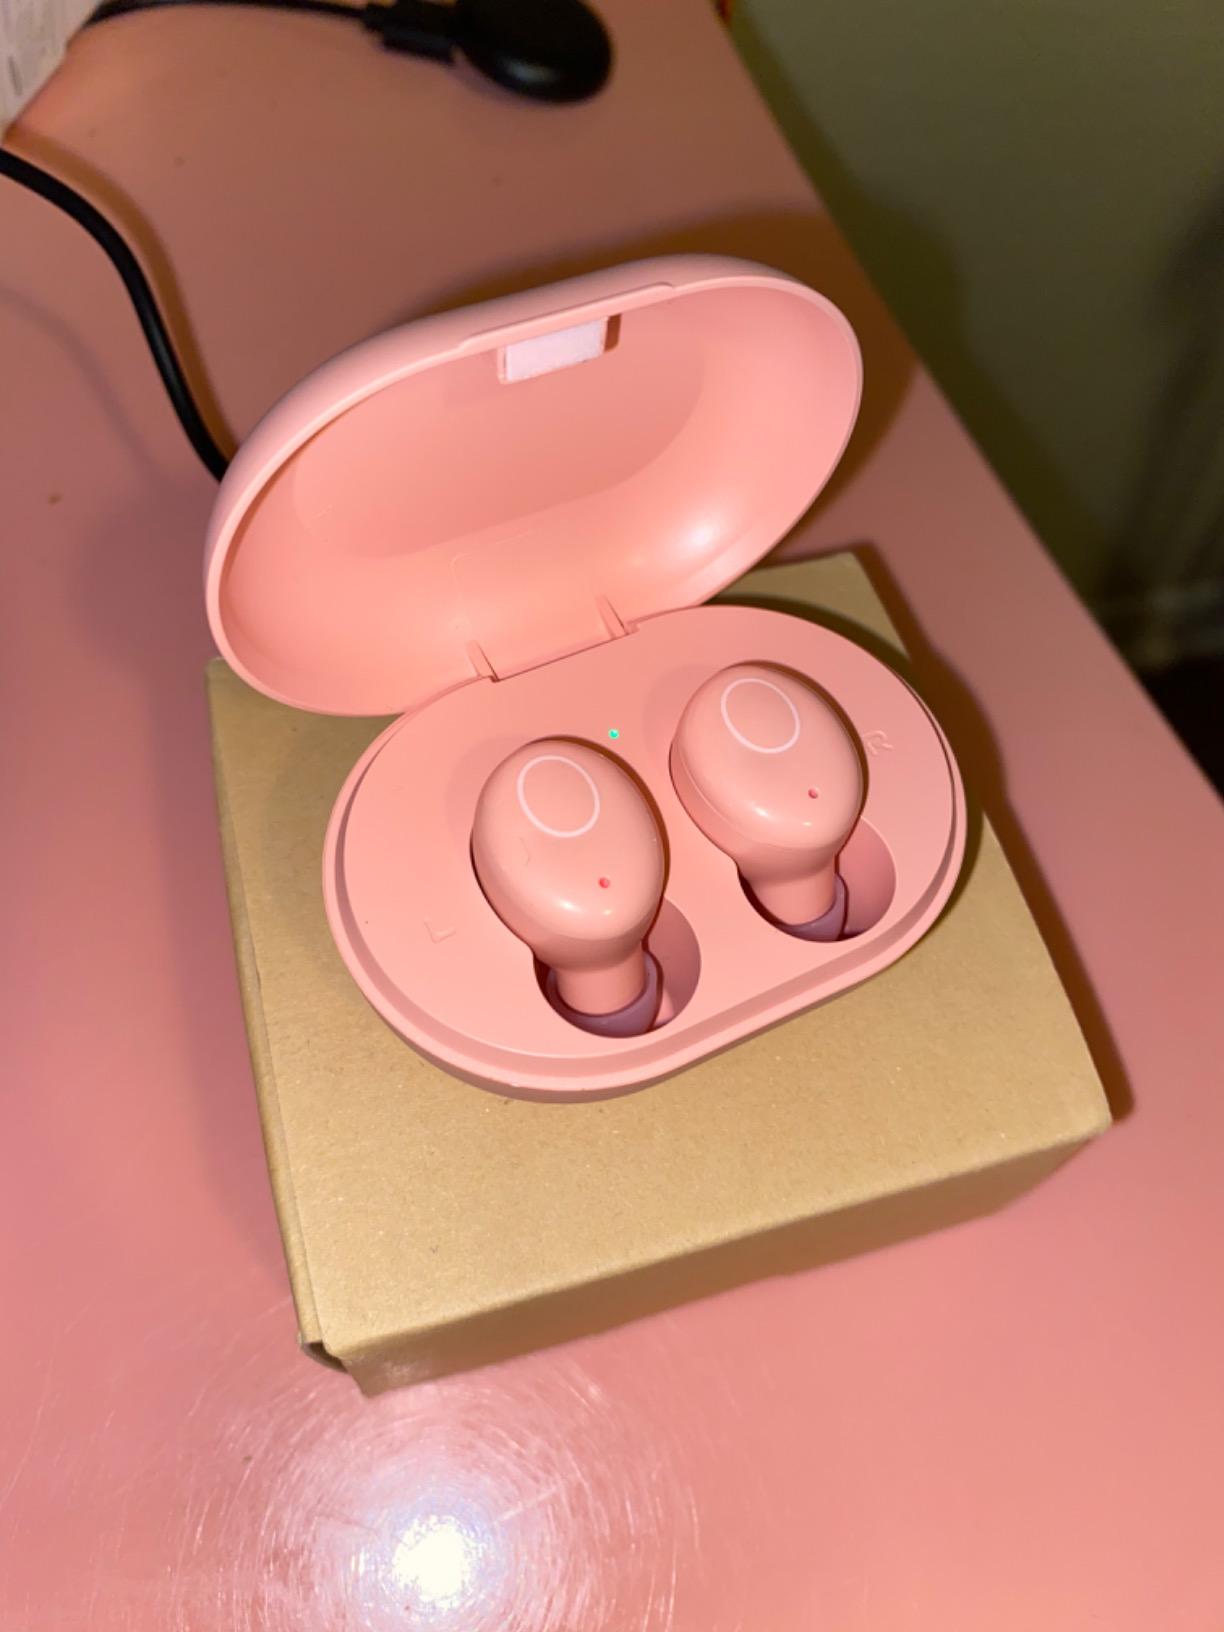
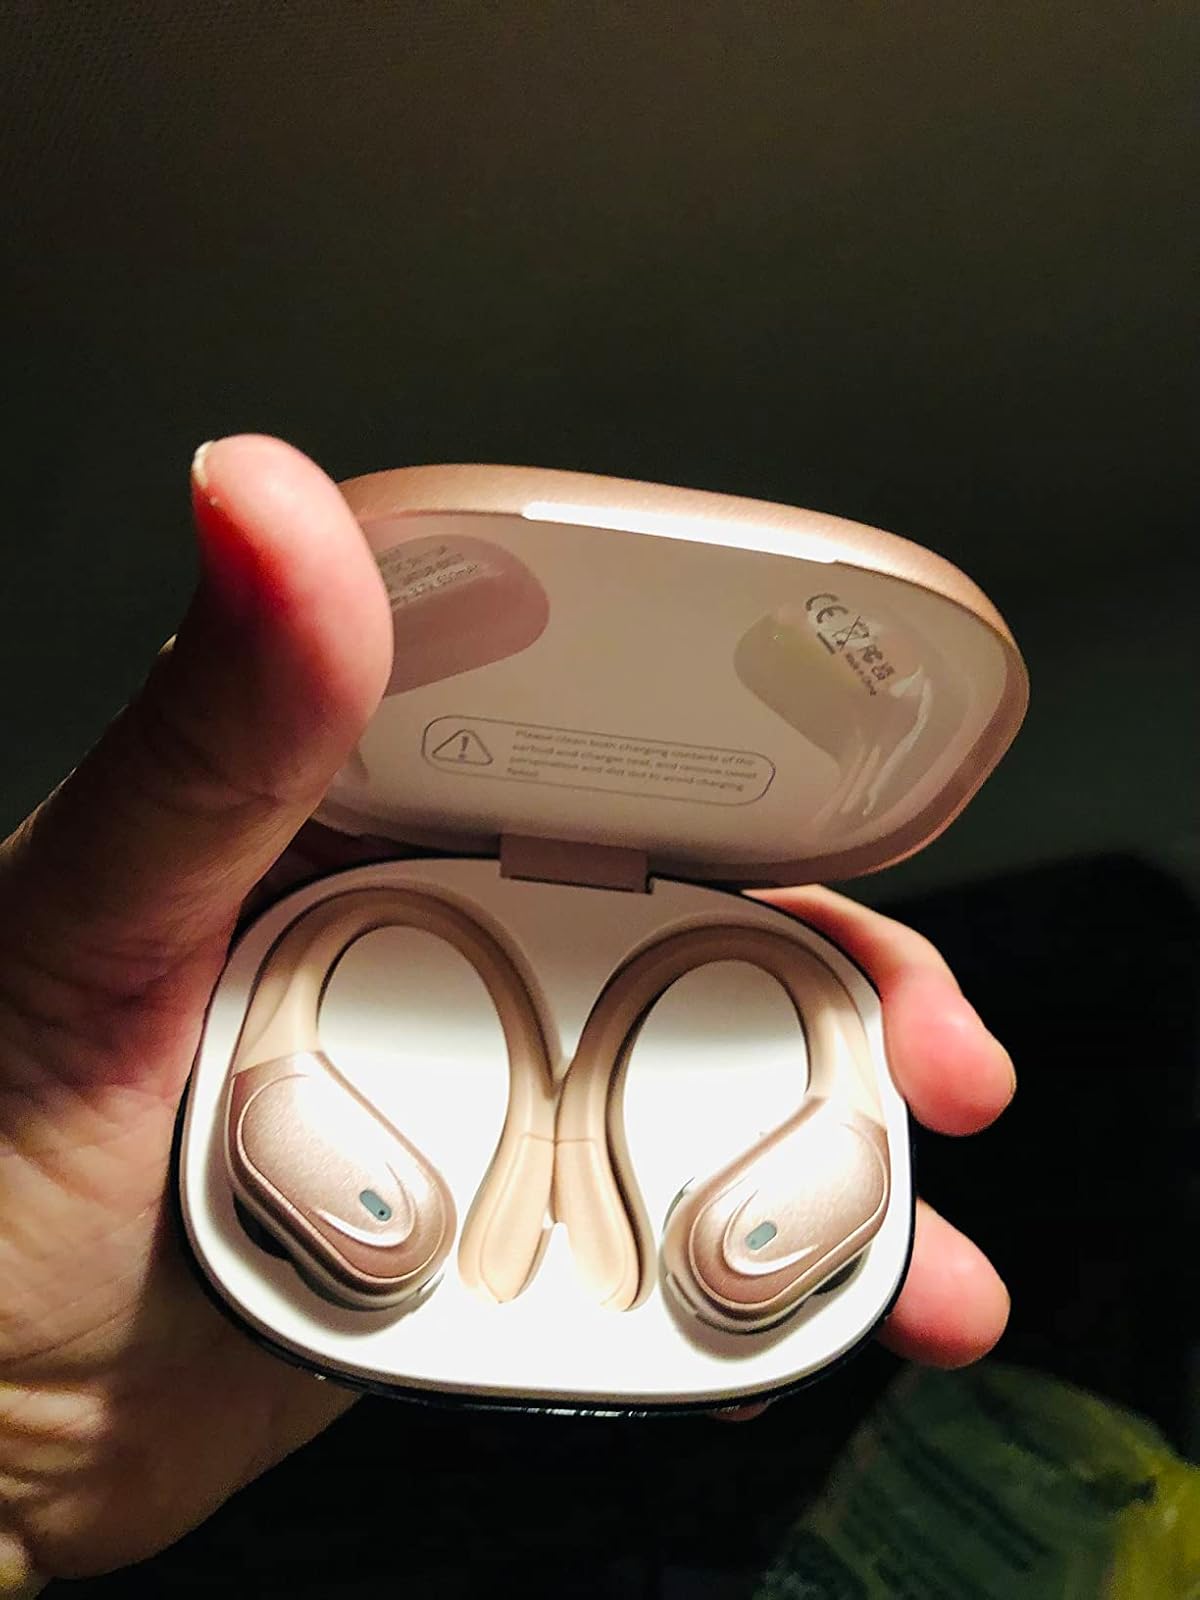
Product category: earbuds
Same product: no